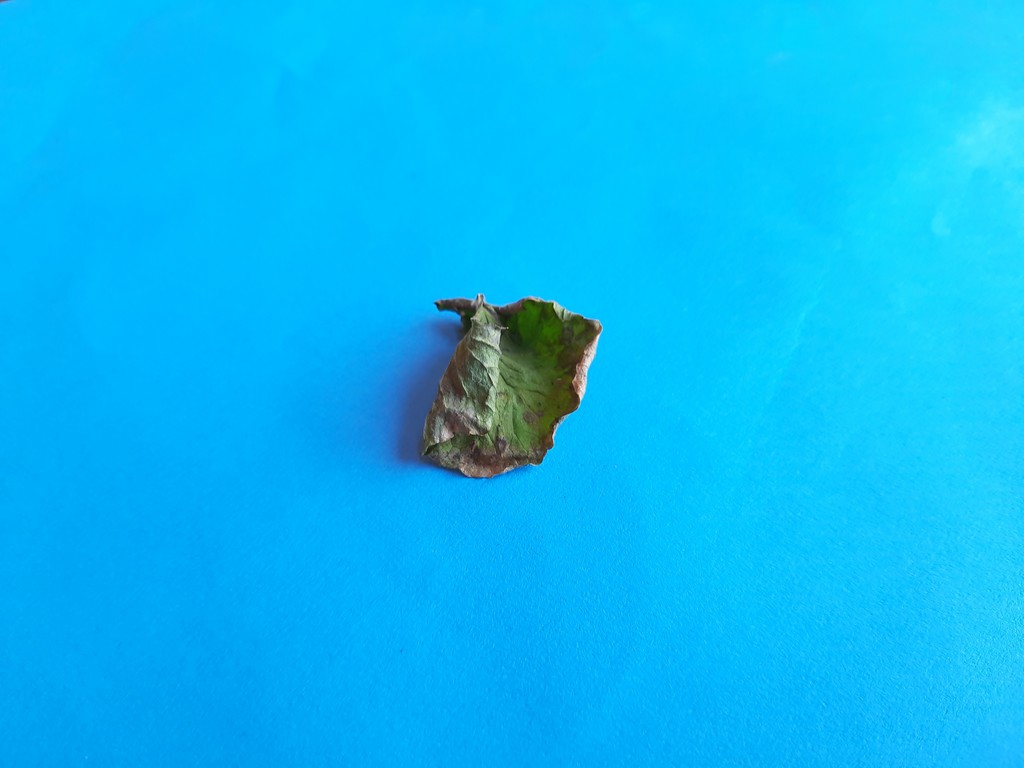
Label: Dried